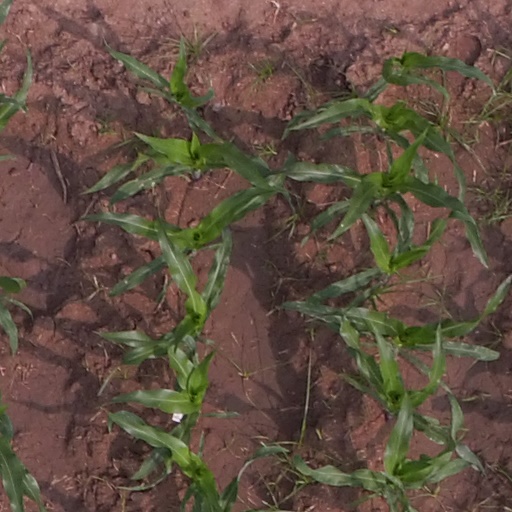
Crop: maize; corn